Reuven Arazi

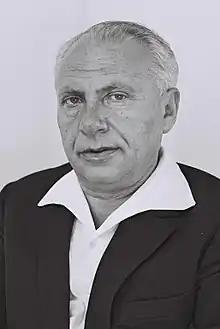
Arazi in 1965

Reuven Arazi (11 May 1907 – 19 May 1983) was an Israeli politician who served as a member of the Knesset for Mapam and the Alignment between 1965 and 1974.